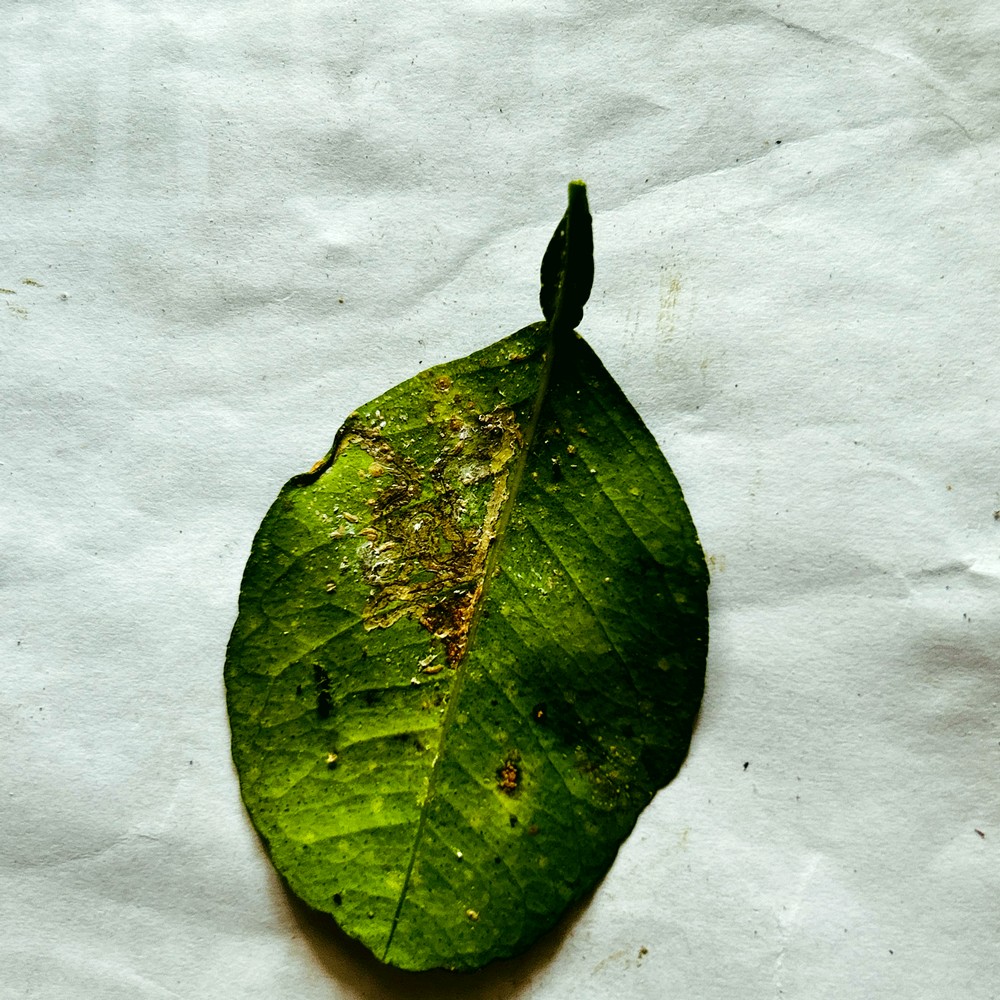
Label: Bacterial Blight